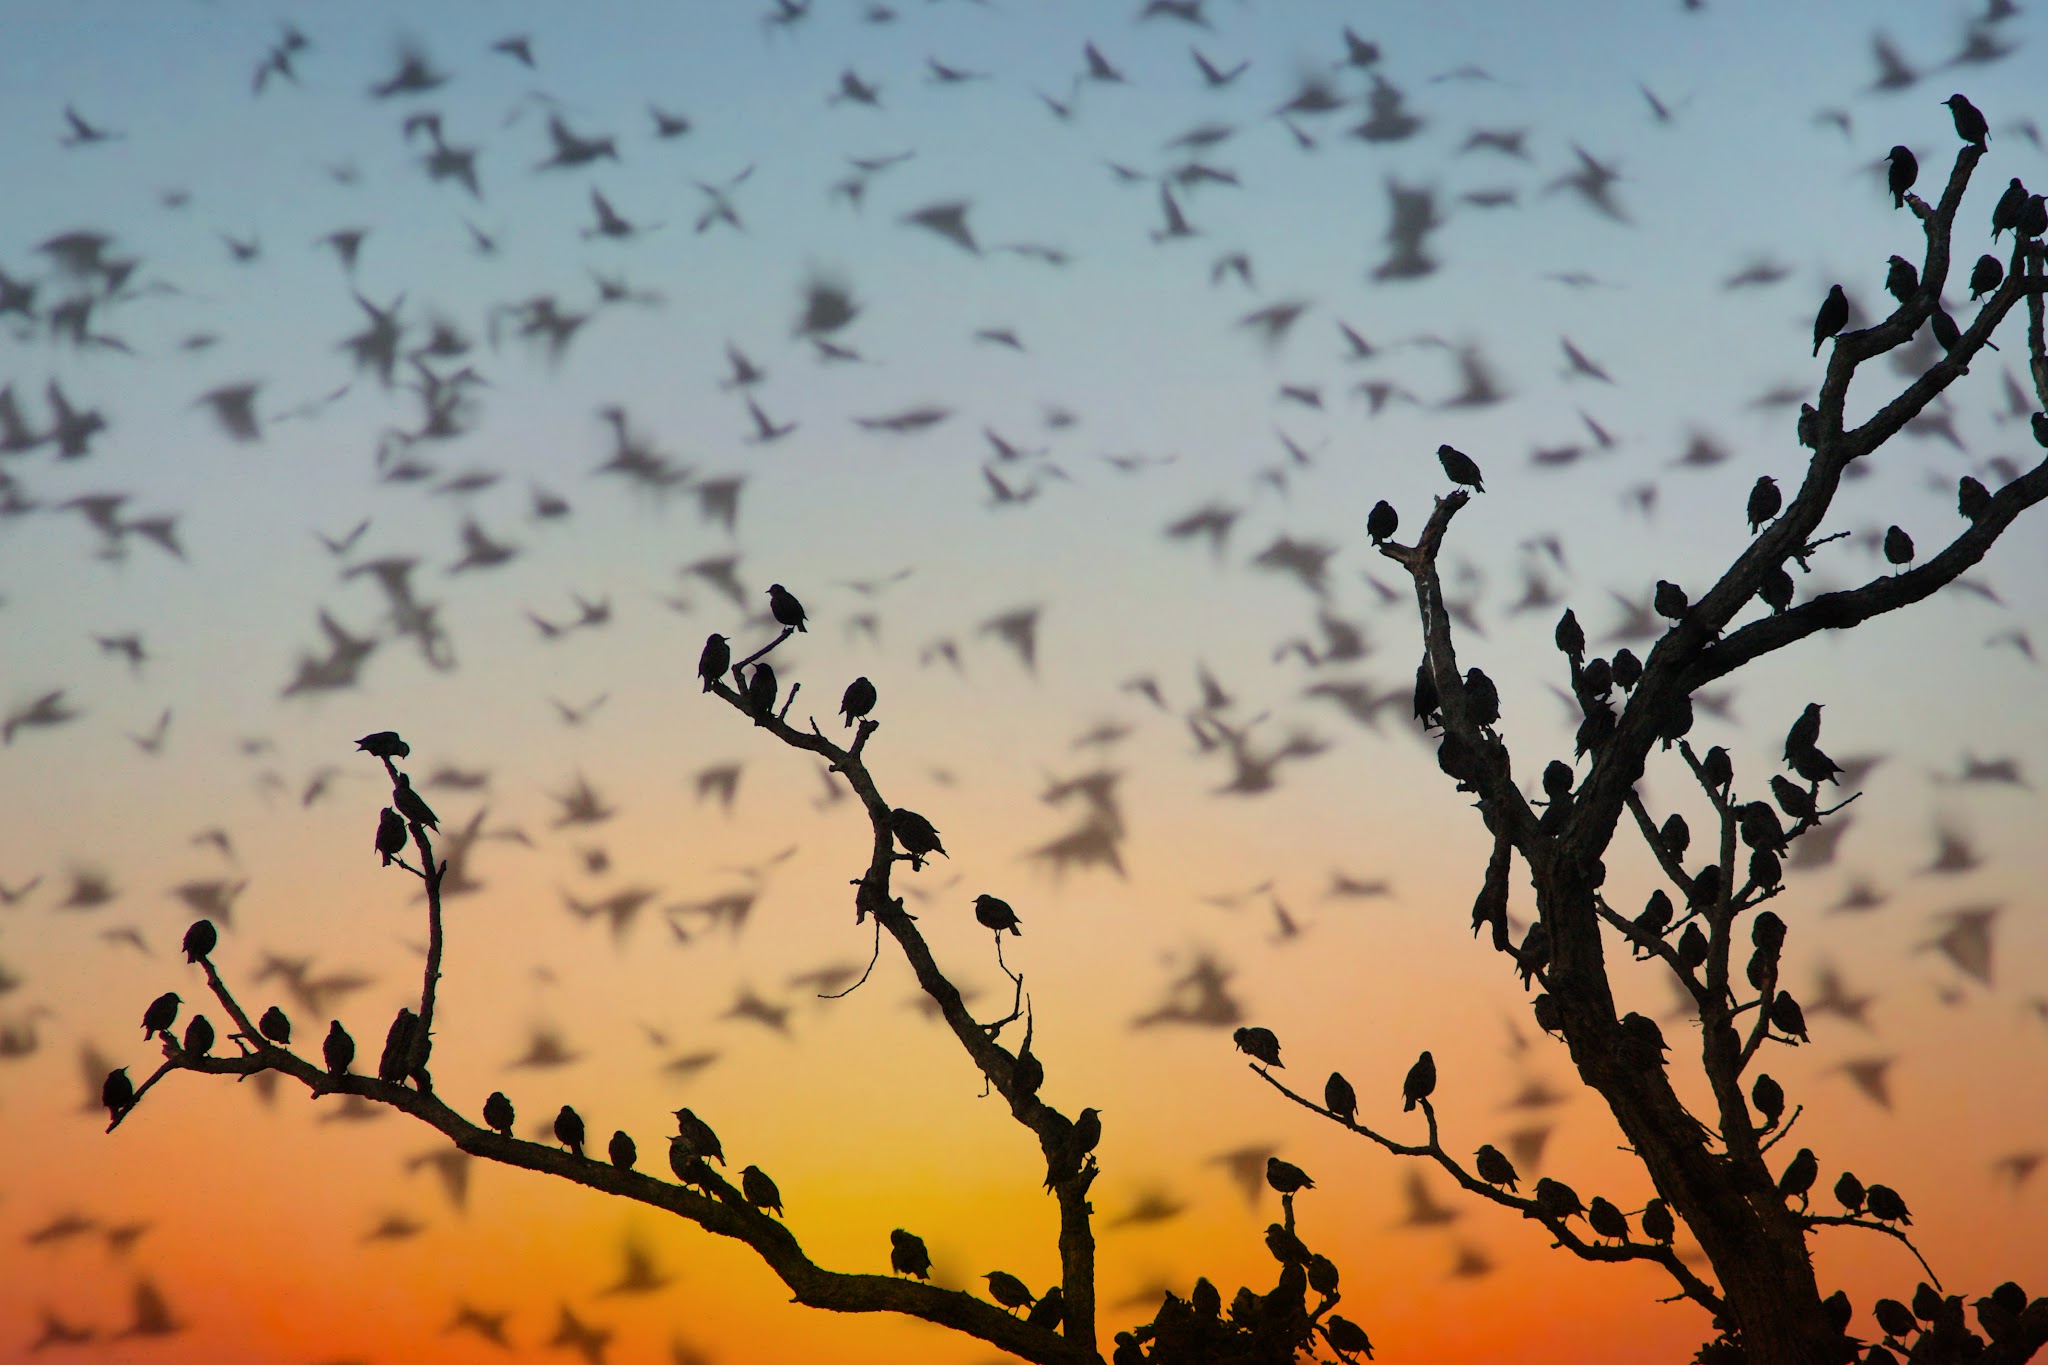
birds, sunset, evening, nature, flock, silhouette, color, flying, beauty, serene, sky, branch, bird migration, bird, tree, morning, twig, animal migration, leaf, wildlife, plant, plant stem